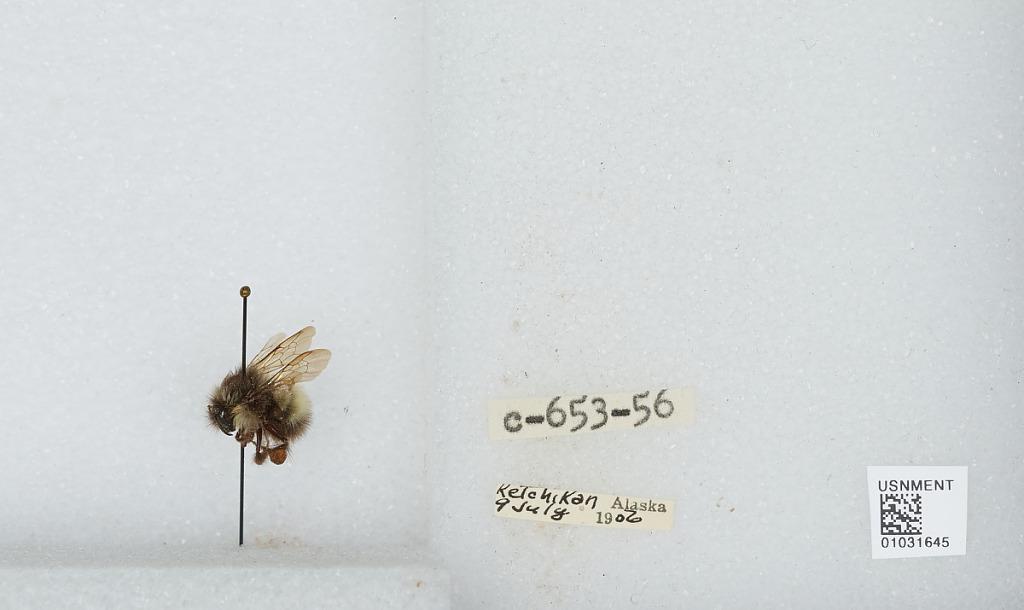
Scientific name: Bombus (Pyrobombus) sitkensis Nylander
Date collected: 1906-7-9
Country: United States
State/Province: Alaska
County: Ketchikan Gateway
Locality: Ketchikan
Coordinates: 55.35, -131.673